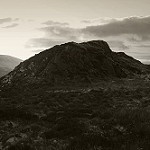
Label: mountain